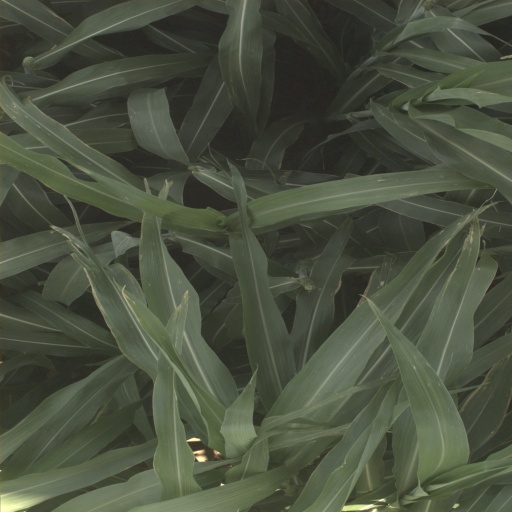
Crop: sorghum